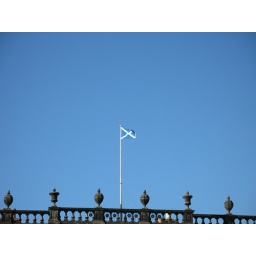
The Cross of St. Andrews flying high above hopetoun house